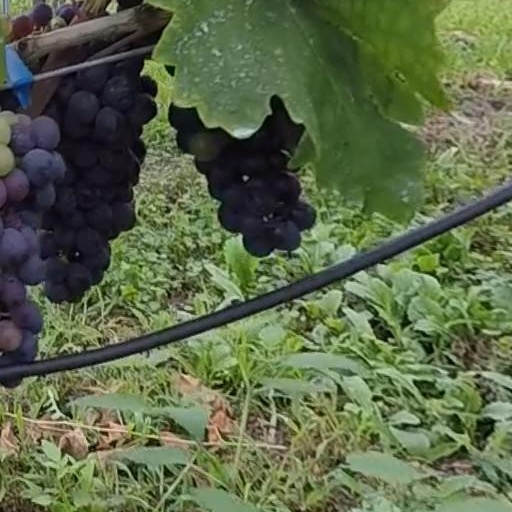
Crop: grape